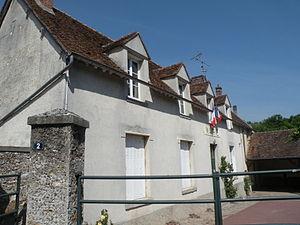
mairie de Neuilly-en-Vexin
Neuilly-en-Vexin est une commune française du Val-d'Oise située au cœur du Vexin français, à environ 50 km au nord-ouest de Paris.